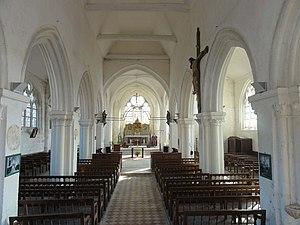
Intérieur de l'église - voir titre.
L'église Saint-Martin est une église catholique paroissiale située à Gilocourt, dans l'Oise, en France. Depuis l'extérieur, elle apparaît comme un édifice de style presque exclusivement gothique flamboyant. L'importance de la surface vitrée et les réseaux très soignés sont à souligner. En revanche, il n'y a qu'un petit clocher en charpente, et la façade occidentale donnant sur la rue est bien austère, malgré l'élégant portail de style gothique primitif. Il annonce une nef du même style, qui n'a jamais été voûtée et dont les fenêtres latérales sont murées, mais qui séduit toujours par ses grandes arcades d'un profil complexe, qui retombent sur des faisceaux de trois colonnettes à chapiteaux de chaque côté. Les bas-côtés sont plus larges que d'habitude, surtout celui du sud, et inondés de lumière. Les parties orientales sont purement flamboyantes, bien qu'englobant encore des structures plus anciennes. Le vaisseau central du chœur et ses bas-côtés sont voûtés à la même hauteur, qui est bien plus modeste que celle de la nef, et forment ensemble un espace liturgique largement unifié, sans aucun cloisonnement.